Numbers in Nepali language

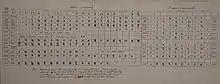
Nepalese letter-numerals and figure-numerals, based on manuscripts from different times.

Nepalese manuscripts used a system of letters to stand for numbers, although the exact correspondence between letter and number value changed over time. In 1883, Cecil Bendall published a table of Nepalese letter numerals based on different dated Buddhist manuscripts from Cambridge University Library.